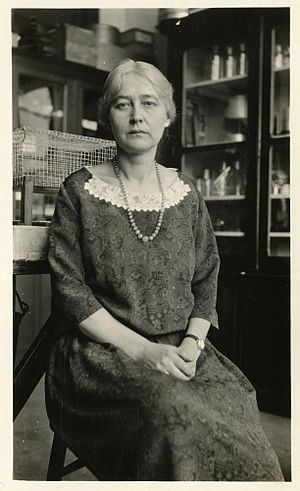
Maud Menten
Maud Menten var en canadisk mediciner og biomediciner, der forskede i enzymkinetik og immunohistokemi. Hun er mest kendt for at have formuleret Michaelis-Menten-ligningen sammen med Leonor Michaelis i 1913.